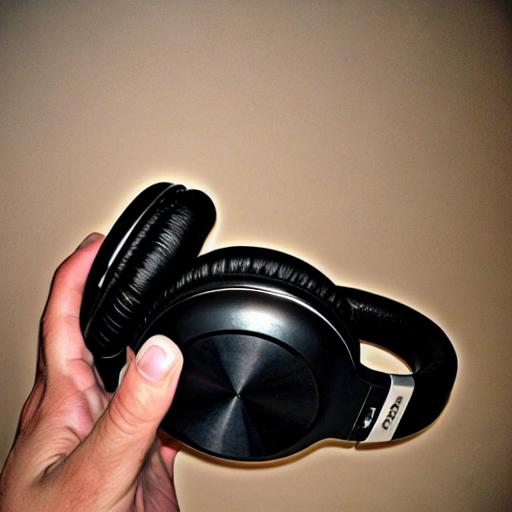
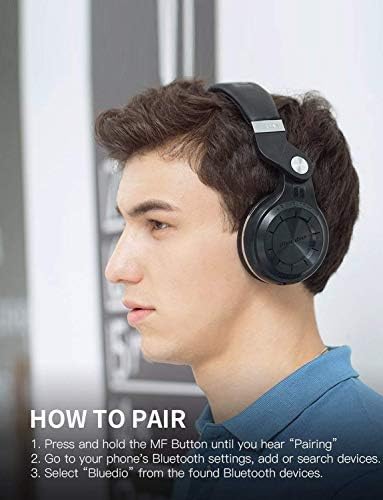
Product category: headphones
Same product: no